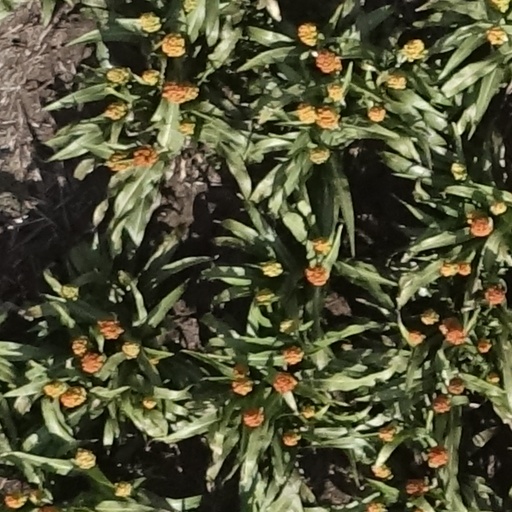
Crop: sorghum